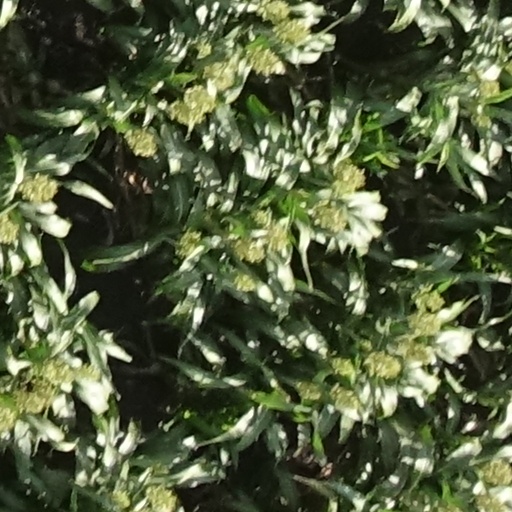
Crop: sorghum